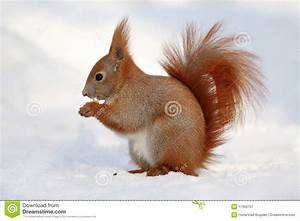
Label: scoiattolo